Ruth Gates

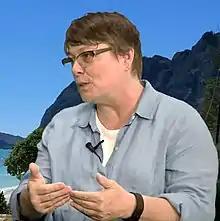
Ruth Gates discusses coral reef science on ThinkTech Hawaii in 2016

Ruth Deborah Gates (March 28, 1962 – October 25, 2018) was the Director of the Hawaiʻi Institute of Marine Biology and the first woman to be President of the International Society for Reef Studies. Her research was dedicated to understanding coral reef ecosystems, specifically coral-algal symbiosis and the capacity for corals to acclimatize under future climate change conditions. Doctor Gates is most accredited with looking at coral biology and human-assisted coral evolution, known as "super corals", as notably seen in the documentary "Chasing Coral", available on Netflix.